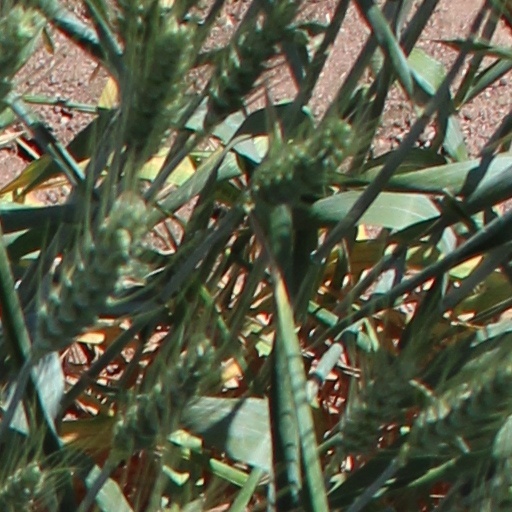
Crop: wheat